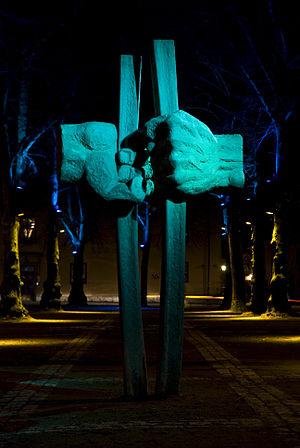
Monument à la mémoire de Martin Luther King à Uppsala, en Suède, durant la fête des lumières «Allt ljus på Uppsala» en novembre 2008. La composition lumineuse projetée sur le monument s'appelait Frihetens ljus («